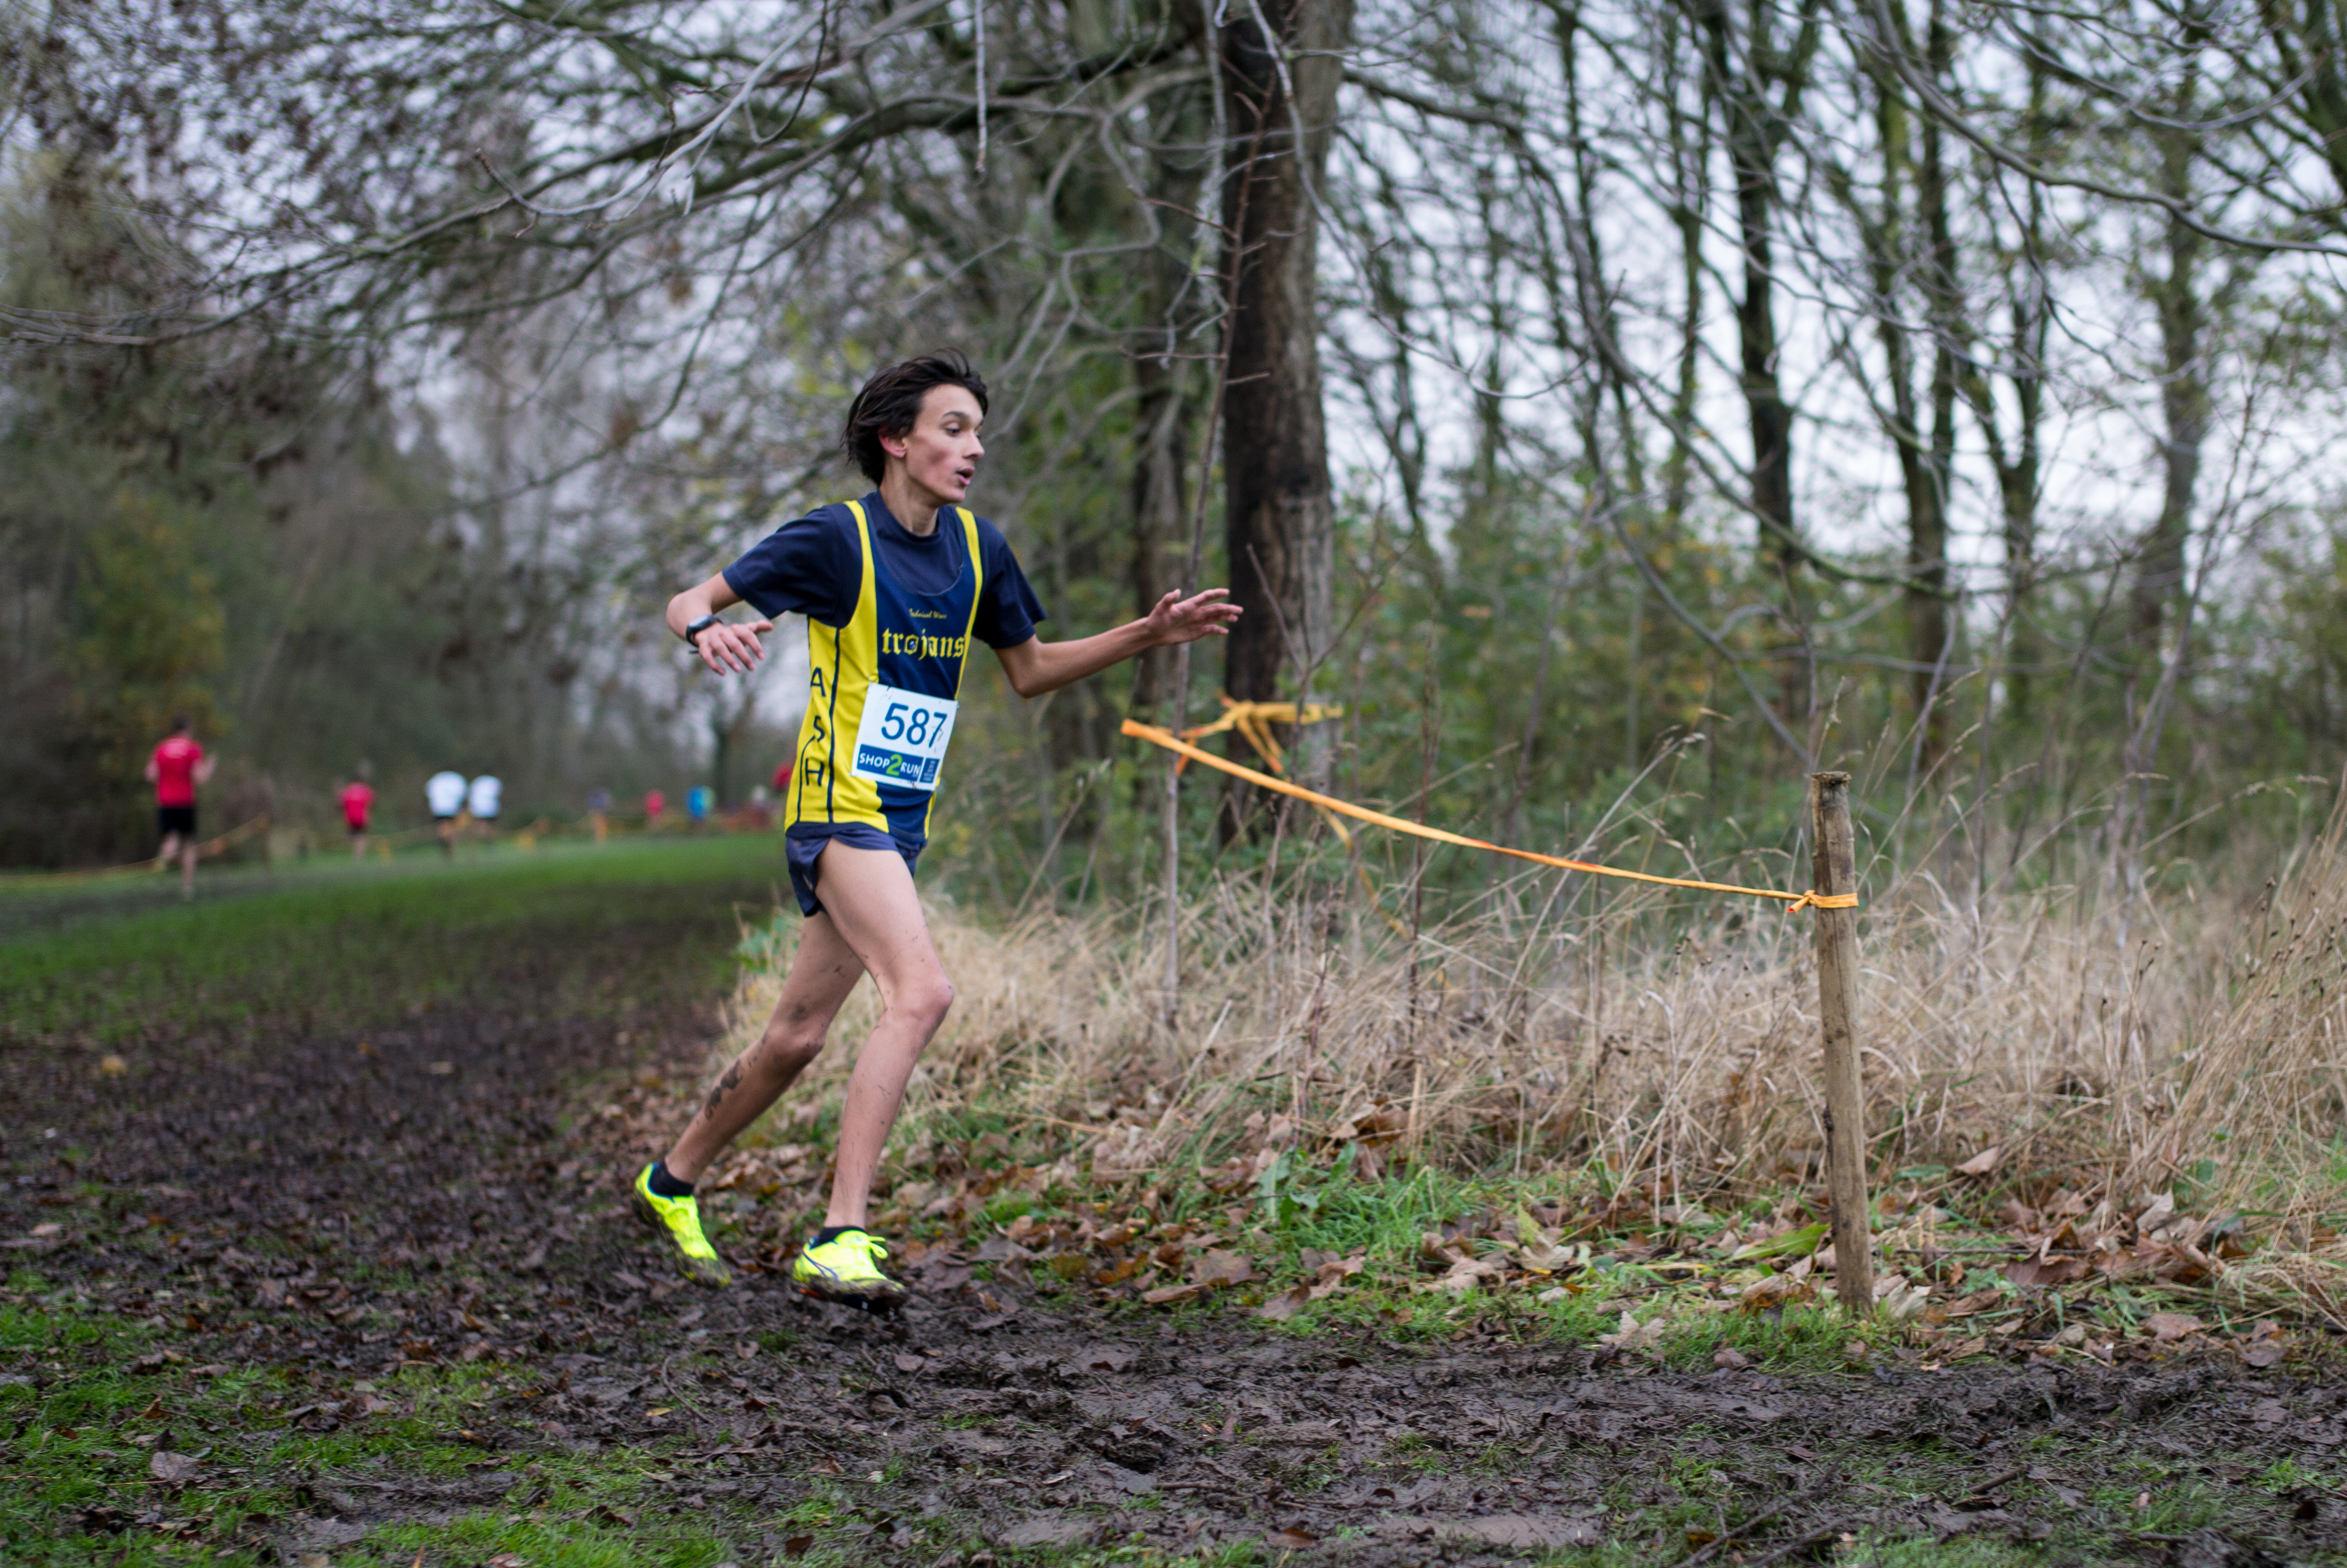
person, trail, running, bicycle, recreation, vehicle, race, sports, endurance, athletics, mountain biking, physical exercise, outdoor recreation, orienteering, cyclo cross, human action, individual sports, endurance sports, ultramarathon, duathlon, cross country running, cross country cycling